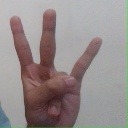
अक्षर: क्ष